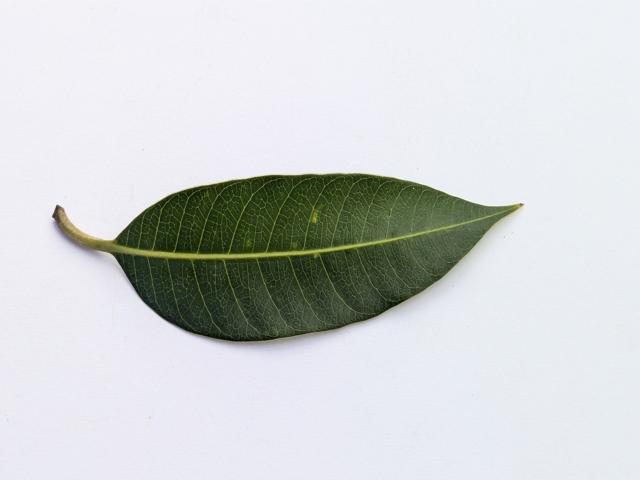
Mango leaf variety: Banana